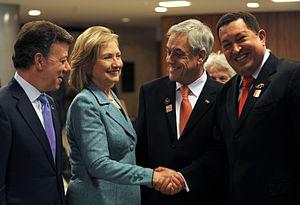
Juan Manuel Santos Calderón, né le 10 août 1951 à Bogota, est un homme d'État colombien, président de la République de 2010 à 2018.
Les relations le Venezuela-les États-Unis font référence aux relations bilatérales entre États-Unis et la République bolivarienne du Venezuela. Depuis 1998, année de l'élection de Hugo Chávez, les relations entre les deux pays se sont tendues. Depuis le 23 janvier 2019, les États-Unis ne reconnaissent plus le président vénézuélien Nicolas Maduro et tentent de favoriser son renversement. Le Venezuela fait également l'objet de sanctions économiques.